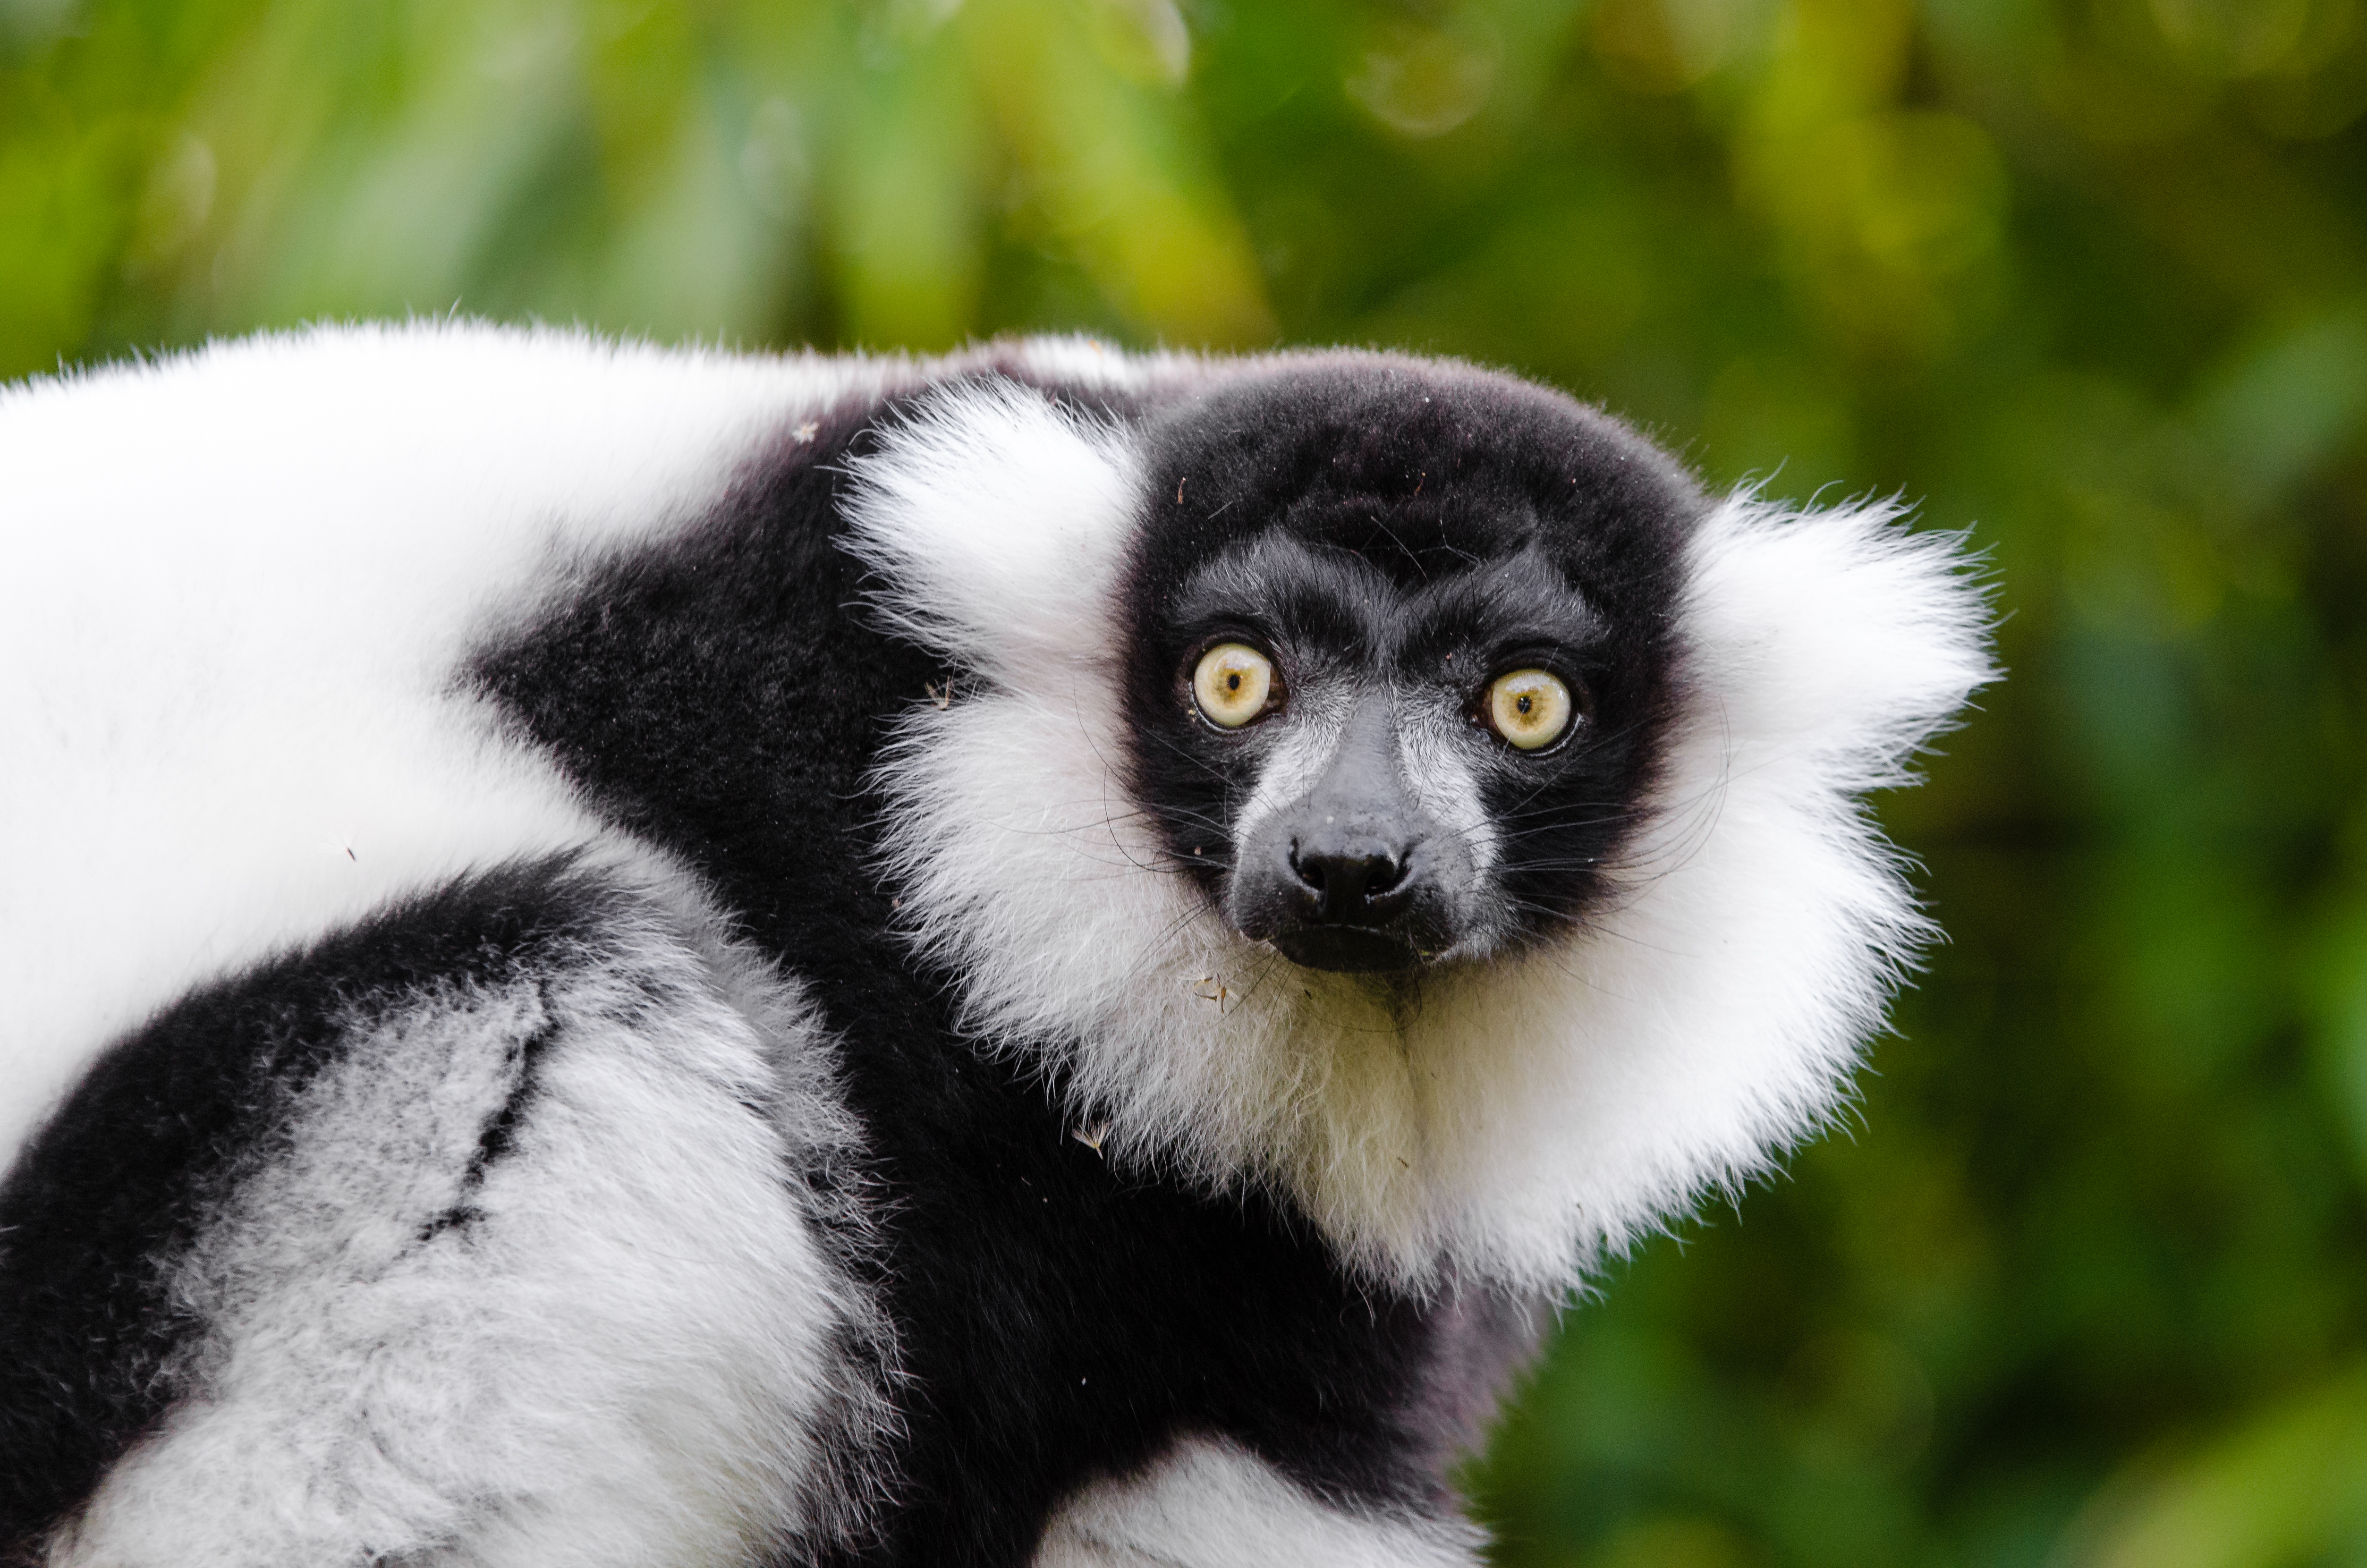
wildlife, mammal, fauna, primate, gibbon, vertebrate, lemur, new world monkey